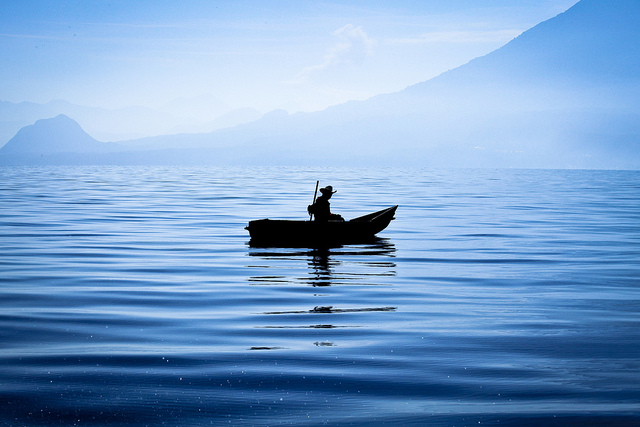
a man on a boat sailing on the ocean

a man in a boat on foggy water

The man in the cowboy hat is in a boat in the water.

A man sitting in a boat on very still water.

a person in a boat with a hat water and a hill